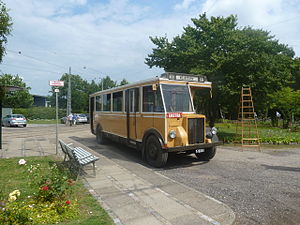
Københavns Sporveje / Linjer / Buslinjer
KS-bus anskaffet i 1934 ved oprettelsen af linje 19.
Københavns Sporveje var et af Københavns Kommune ejet selskab, der blev dannet med virkning fra 1. august 1911 ved en samtidig overtagelse af det private De kjøbenhavnske Sporvejes aktiviteter. Senere i 1919 overtog KS også Frederiksberg Sporveje, mens NESA fortsatte på egen hånd i Gentofte med egne sporveje og senere trolleybusser.